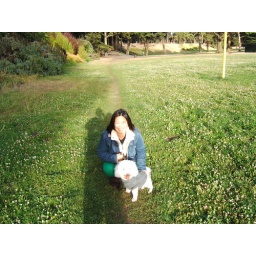
Gosh, my dog looks so tiny and cute in this picture.